Garry Rogers Motorsport

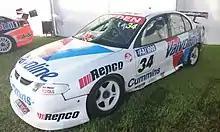
The Garry Rogers Motorsport entered Holden Commodore VT in which Garth Tander and Jason Bargwanna won the 2000 FAI 1000 at Bathurst. The car is pictured in 2018

The 2000 season remains the team's most successful season to date. Tander won three rounds (including the Bathurst 1000 with Bargwanna) and finished runner-up to Mark Skaife in the title. Tander led the series early in the season but a couple of bad rounds in the middle of the season allowed Skaife to take the championship lead. Compared to 2000, 2001 was a poor season for the team, with Tander and Bargwanna finishing tenth and fifteenth in the points respectively and a best finish of second for Tander in Canberra. Bargwanna took his final win for the team at Surfers Paradise in 2002 before switching to Larkham Motor Sport for the 2003 season. He was replaced by 2002 Australian Formula Ford champion Jamie Whincup.